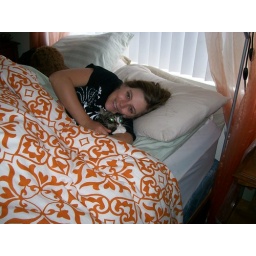
Me and the girl snuggling away. She loves to cuddle in bed for hours in the morning!